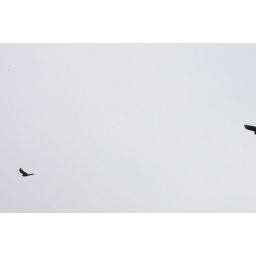
Tried to catch two hawks flying overhead from one tree to another, almost! Young hawks above my backyard - 7/4/08